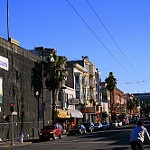
Scene: Outdoor